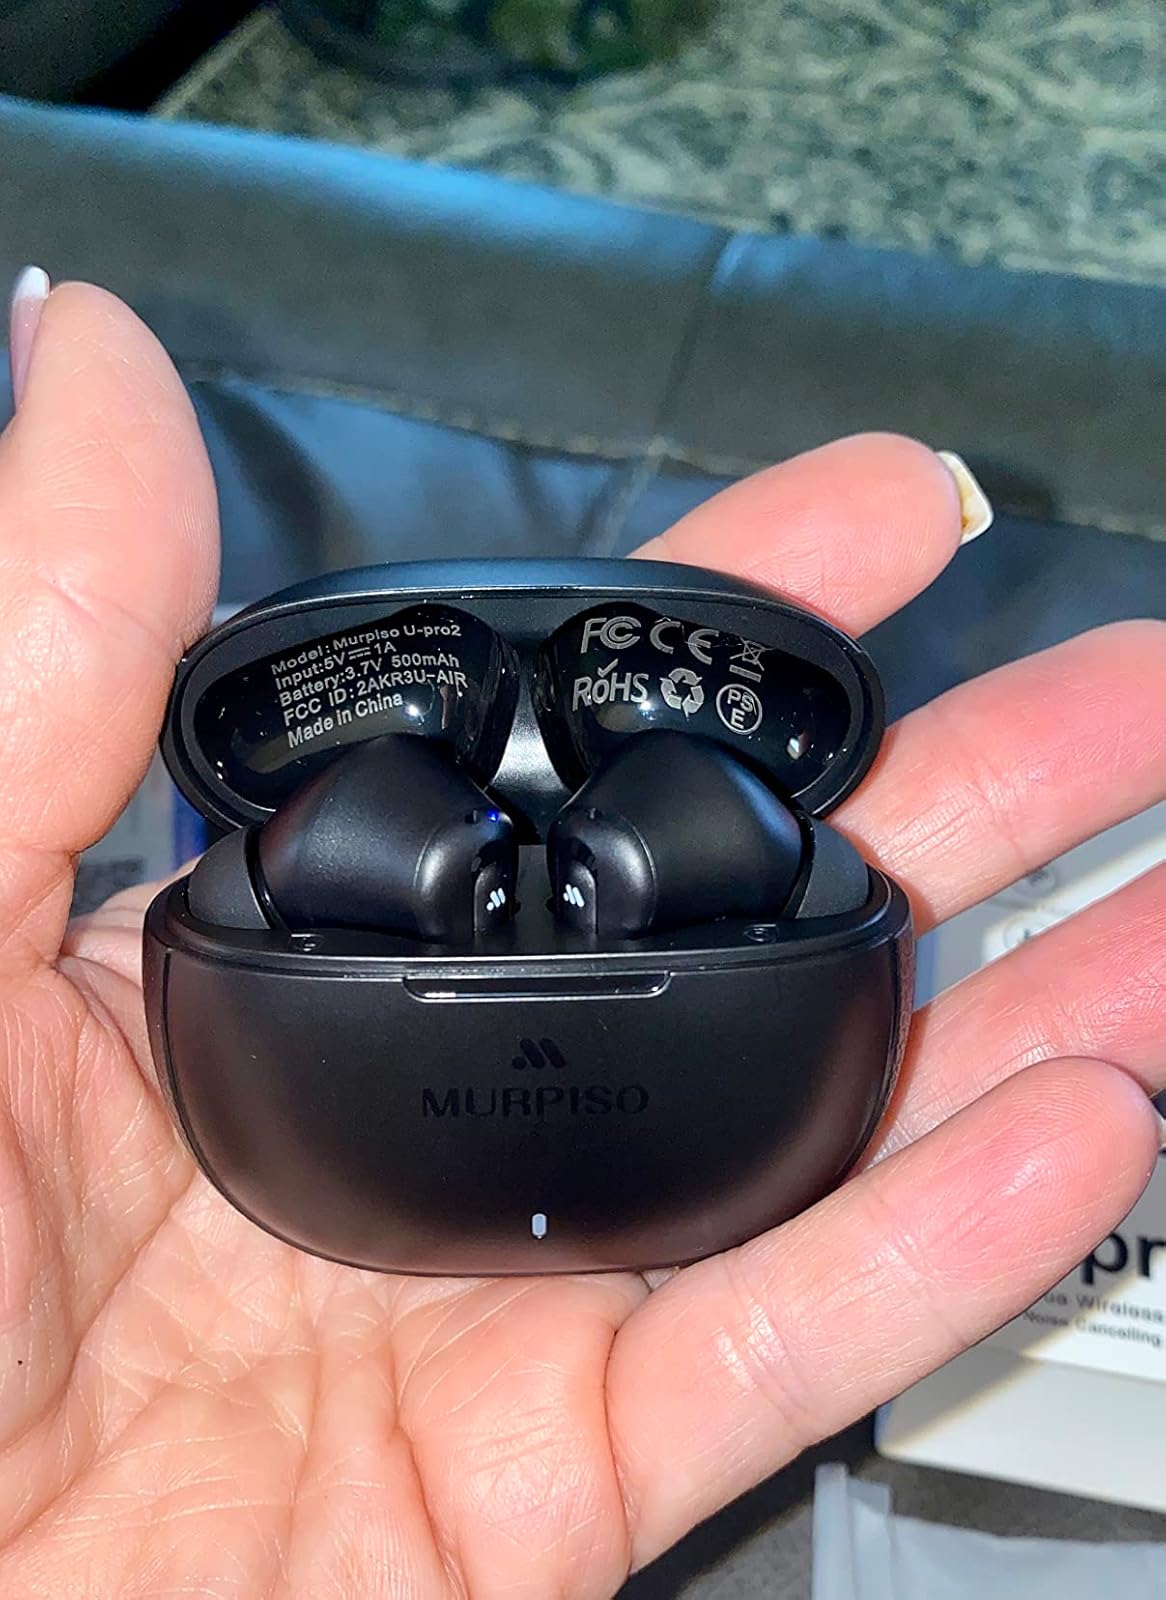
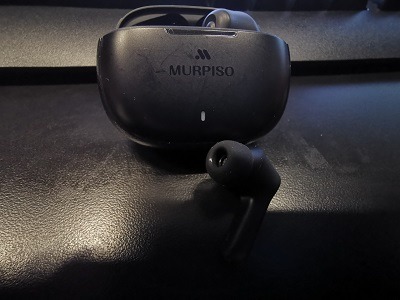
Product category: earbuds
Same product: yes